Alexander Ginzburg

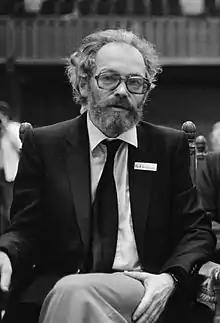
Ginzburg at the Sakharov tribunal in The Hague on 4 September 1980

Alexander "Alik" Ilyich Ginzburg (21 November 1936 – 19 July 2002), was a Russian journalist, poet, human rights activist and dissident. Between 1961 and 1969 he was sentenced three times to labor camps. In 1979, Ginzburg was released and expelled to the United States, along with four other political prisoners (Eduard Kuznetsov, Mark Dymshits, Valentin Moroz, and Georgy Vins) and their families, as part of a prisoner exchange.